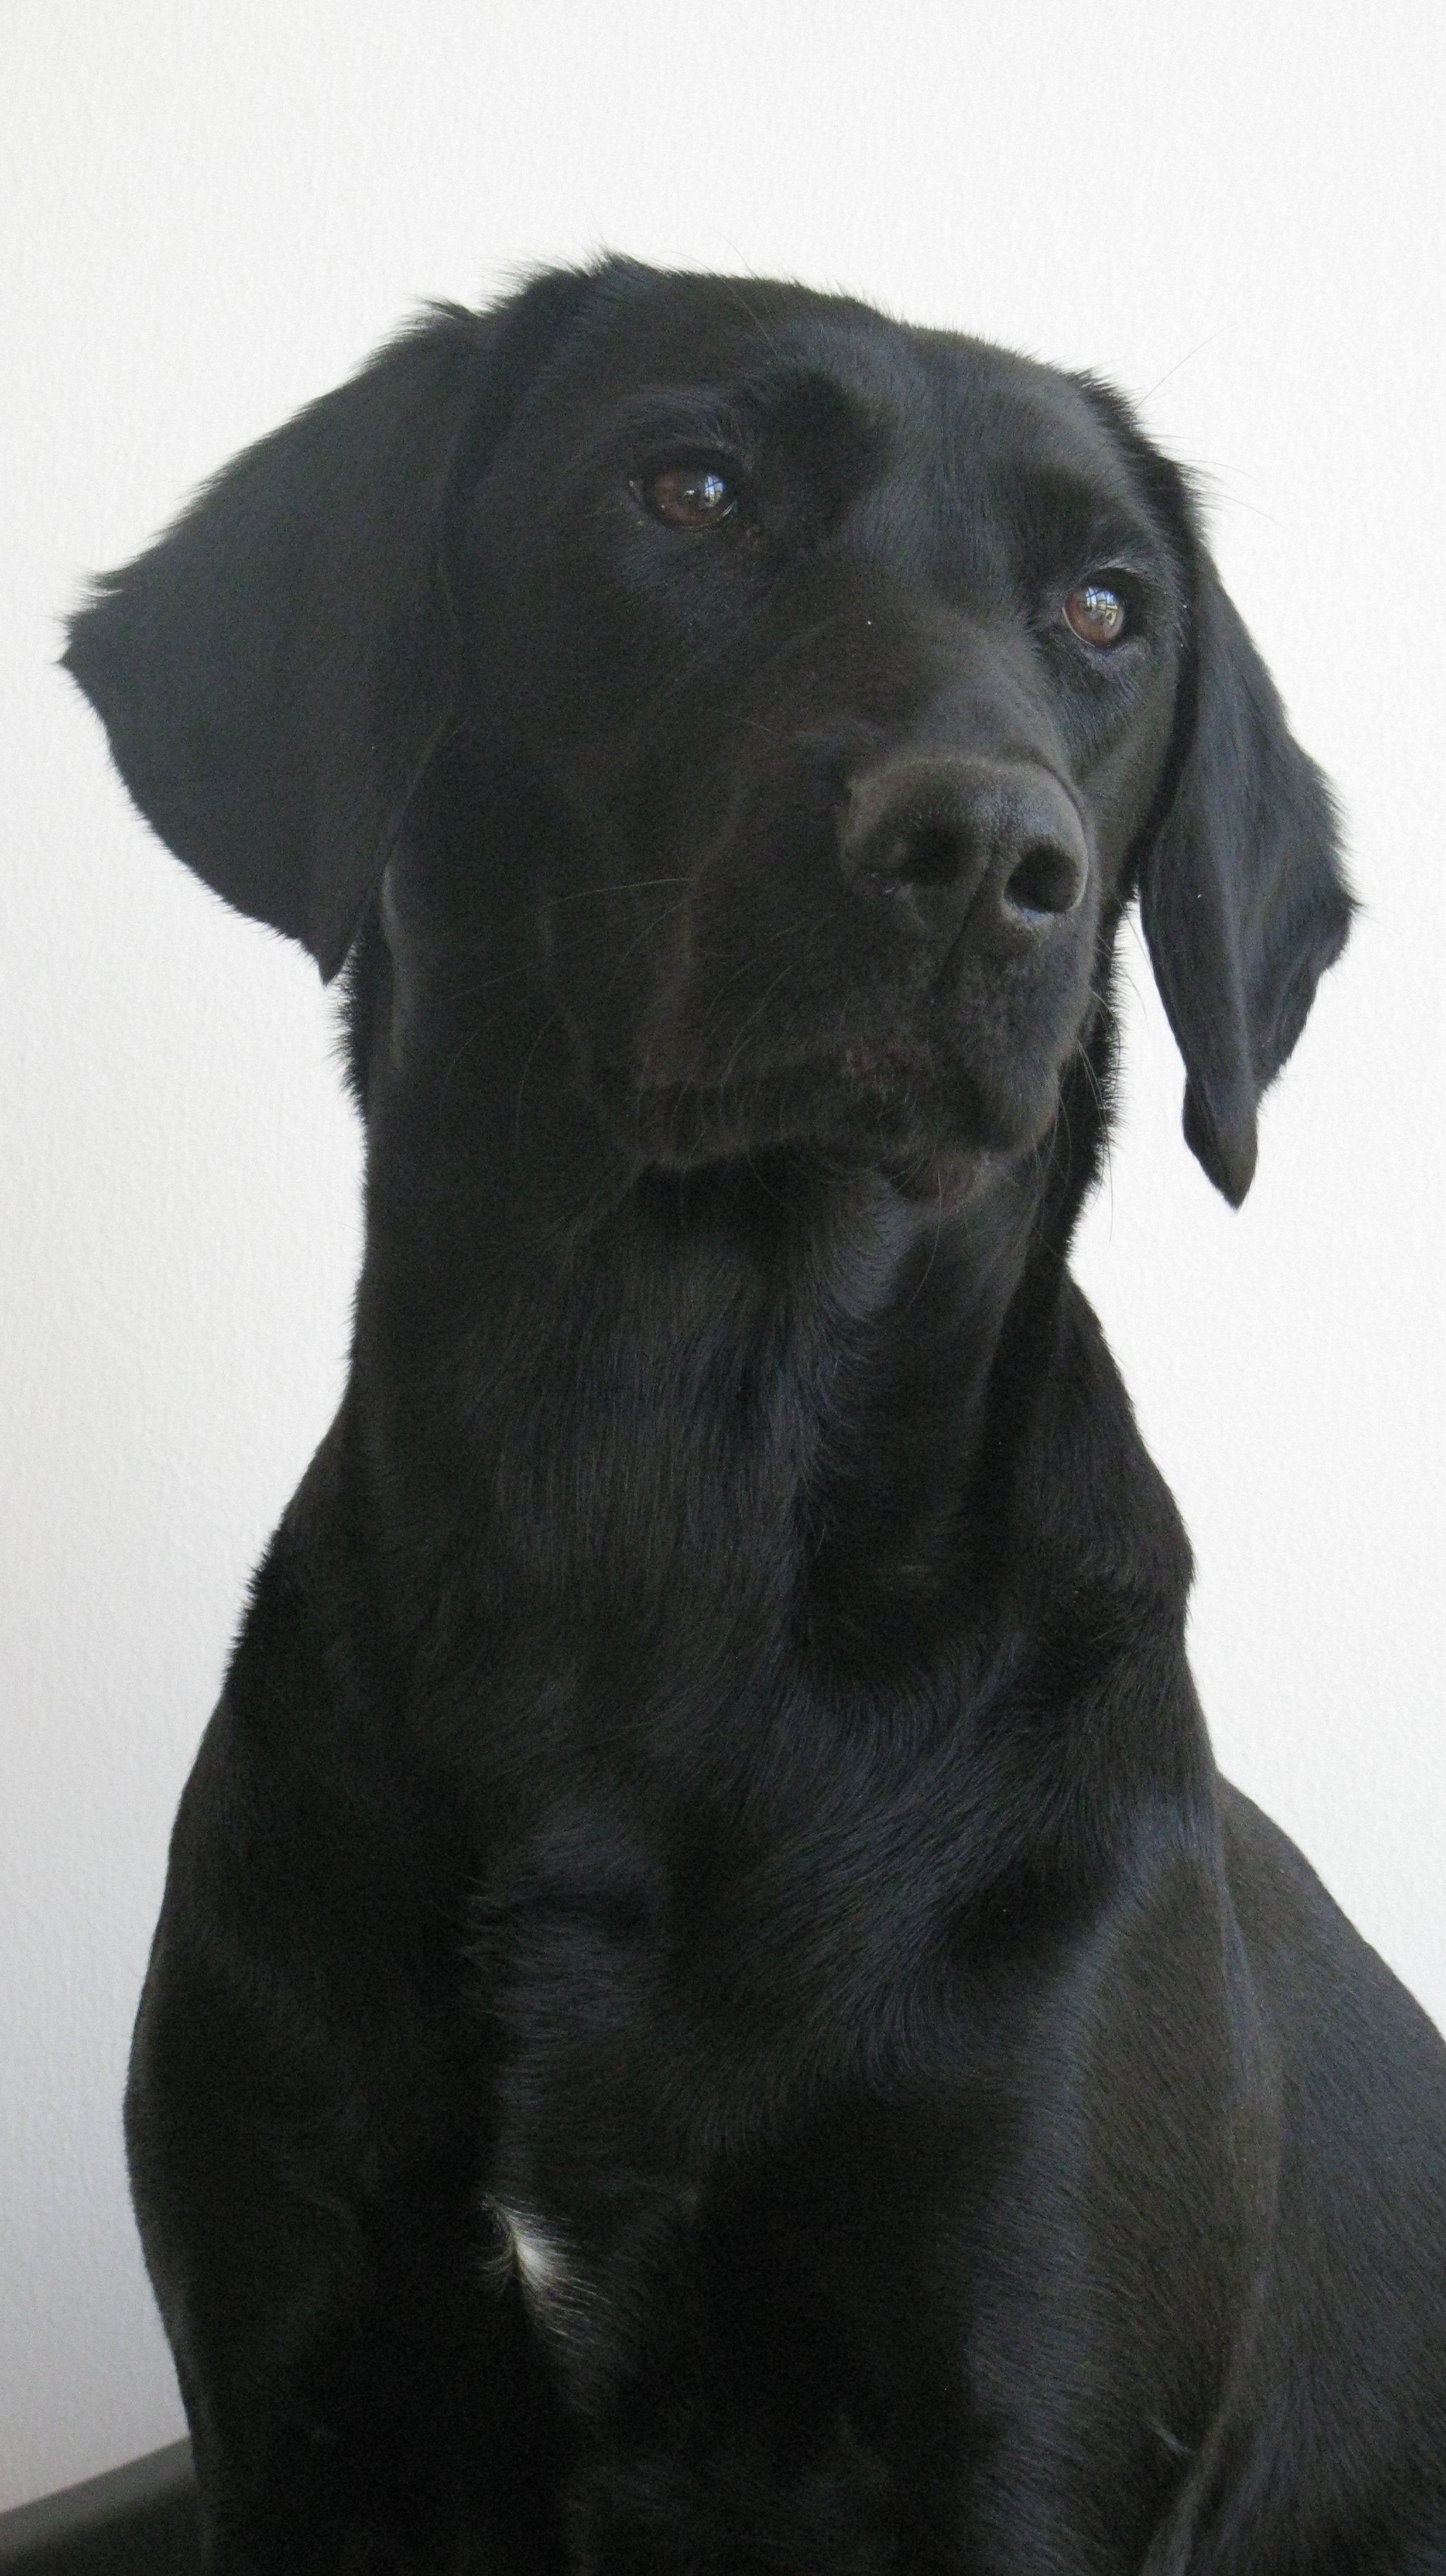
puppy, dog, mammal, black, vertebrate, labrador retriever, labrador, dog breed, retriever, bitch, flat coated retriever, dog like mammal, carnivoran, formel1